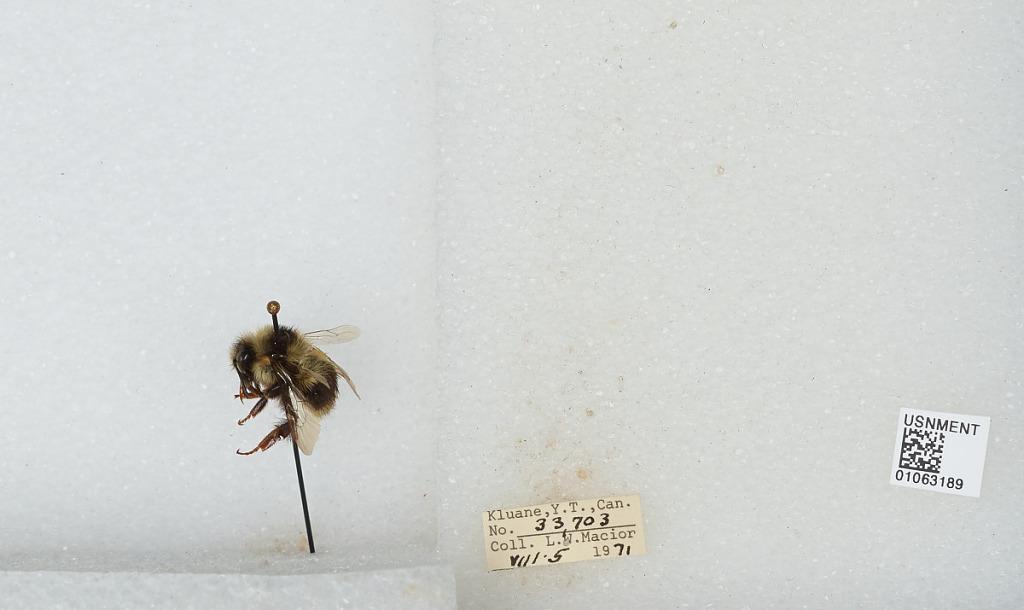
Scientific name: Bombus bifarius nearcticus
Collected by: L. Macior
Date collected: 1971-8-5
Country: Canada
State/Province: Yukon Territory
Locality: Kluane
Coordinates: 60.75, -139.5